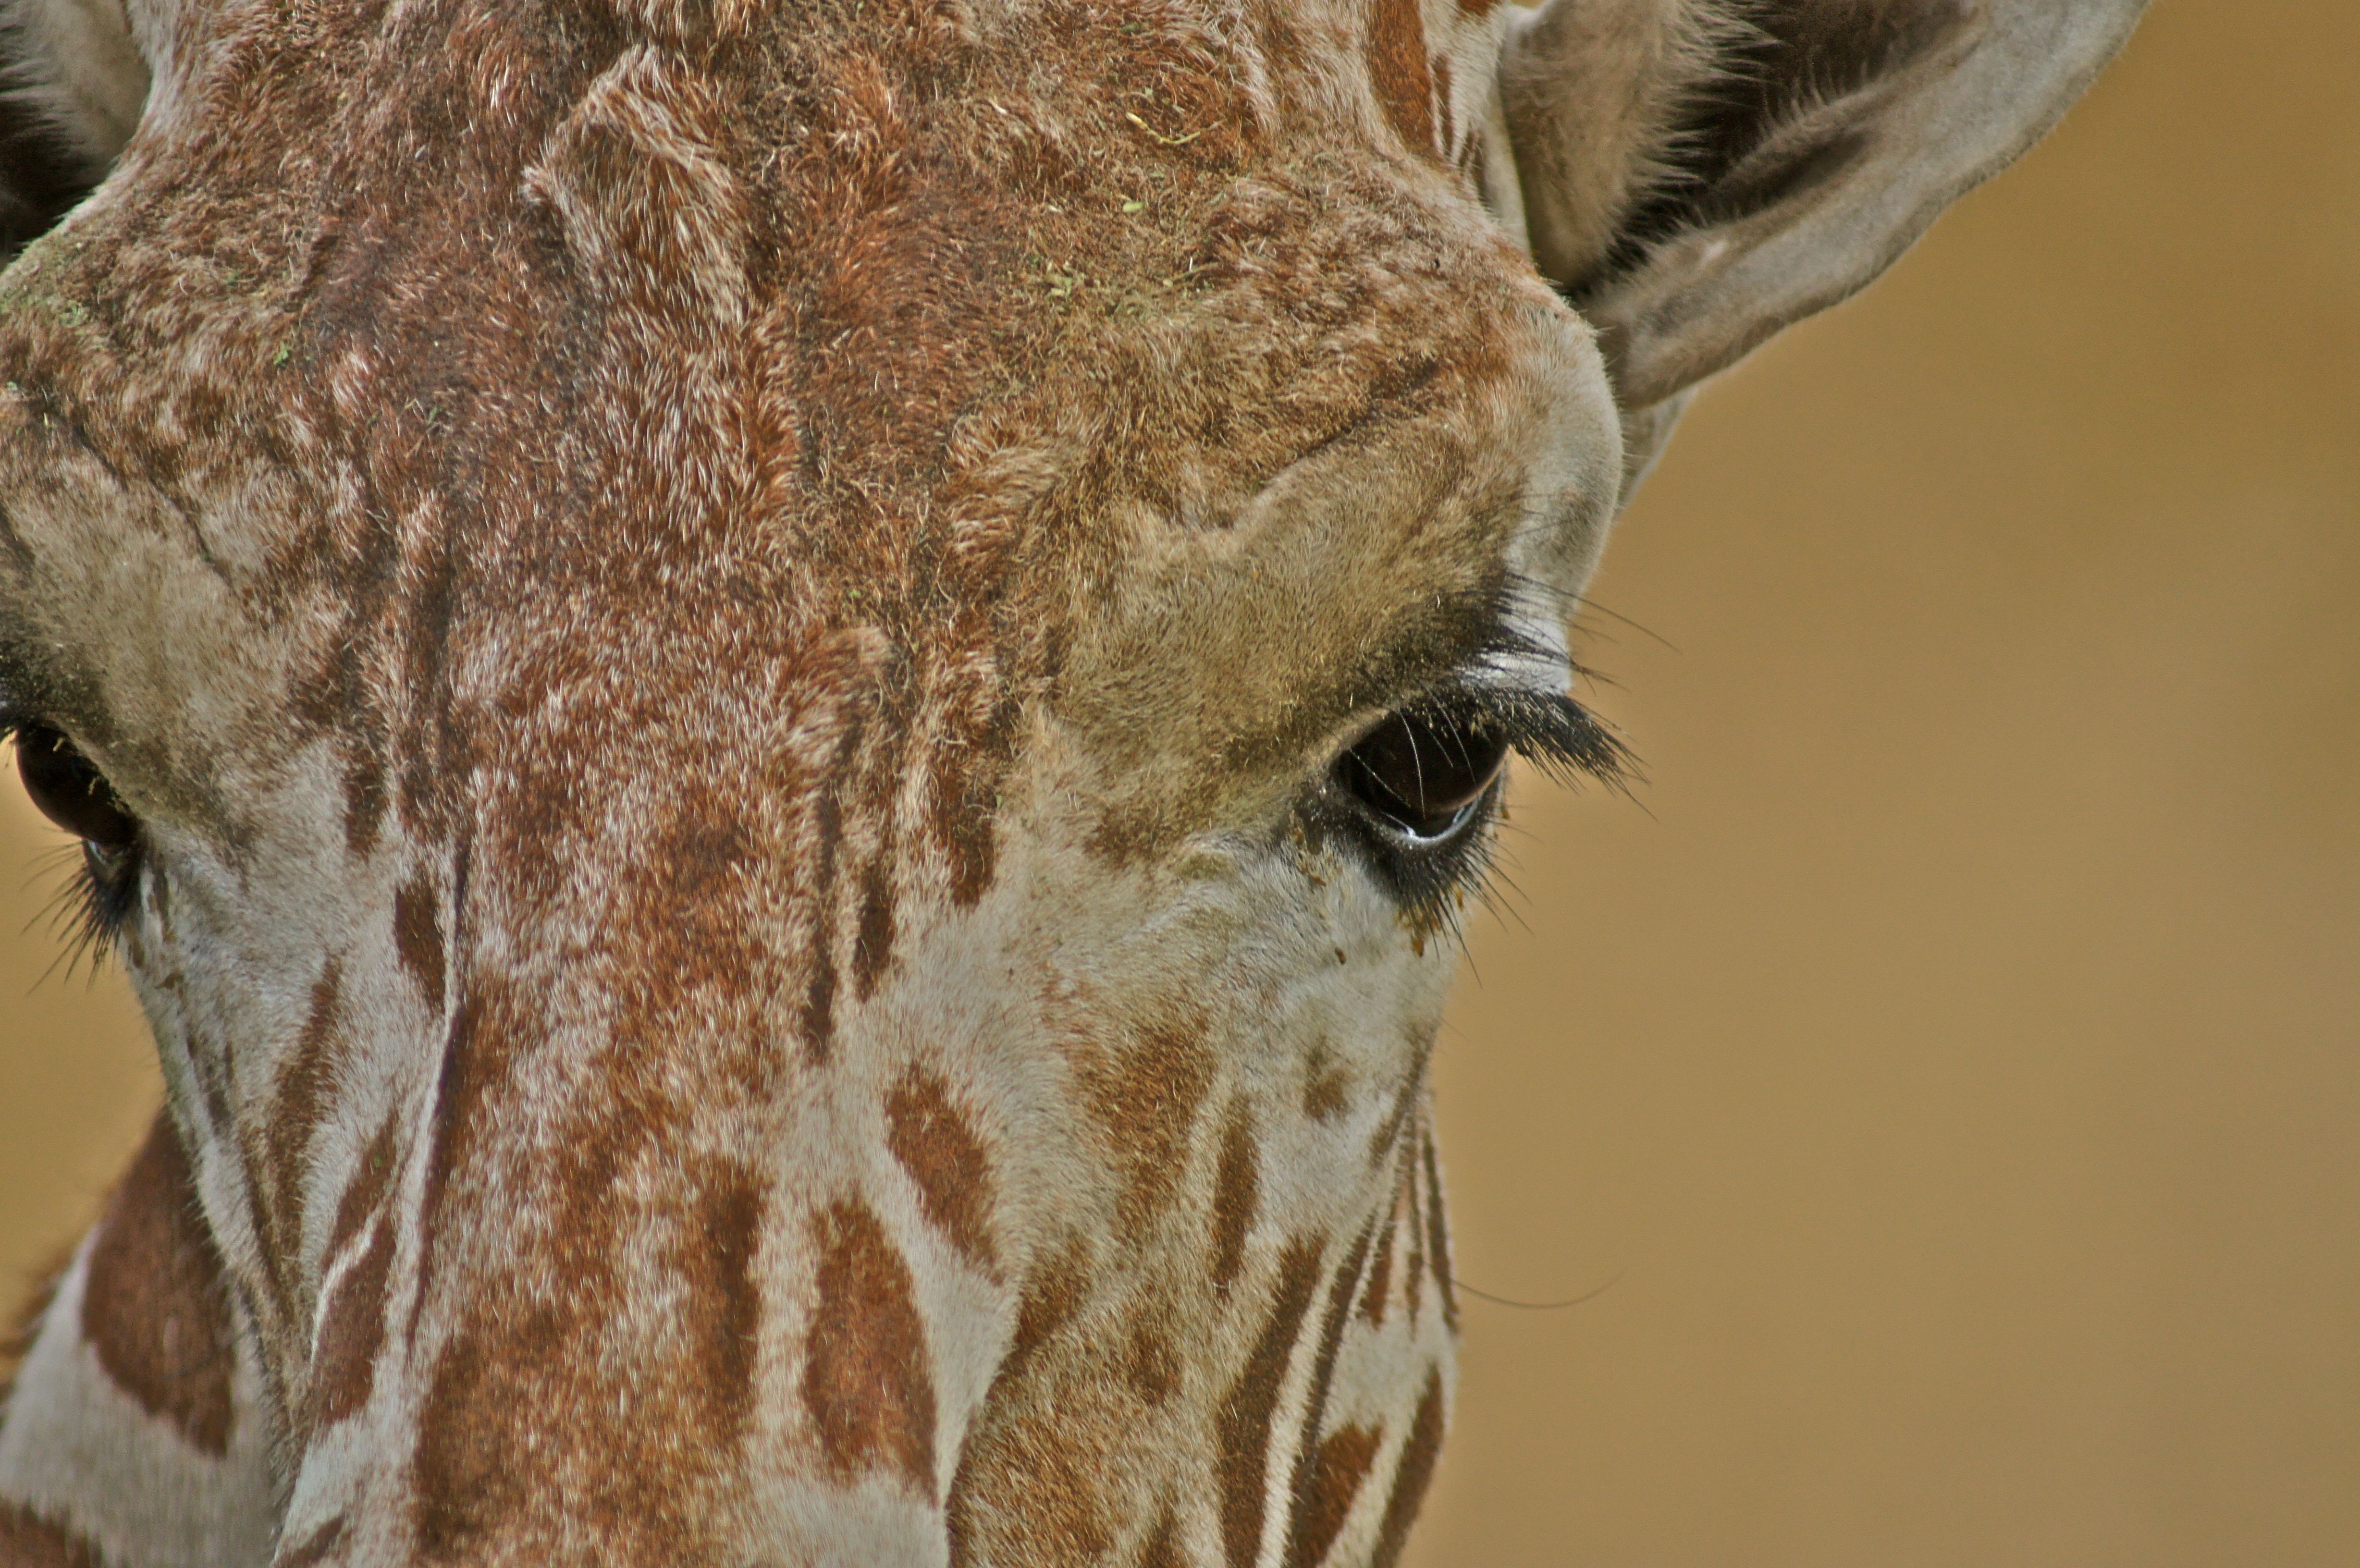
animal, wildlife, zoo, fur, mammal, mane, fauna, close up, giraffe, nose, eye, head, vertebrate, giraffidae, horse like mammal